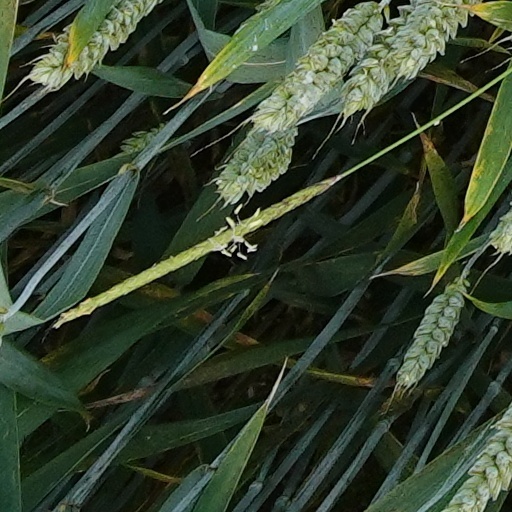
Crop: wheat